Faande Poriya Boga Kaande Re

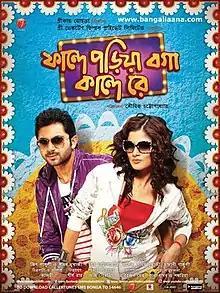
Movie poster

Faande Poriya Boga Kaande Re is a 2011 Indian Bengali-language action comedy film written and directed by Soumik Chattopadhyay, starring Soham Chakraborty and Srabanti Chatterjee. It is a remake of 2010 Telugu movie "Maryada Ramanna".